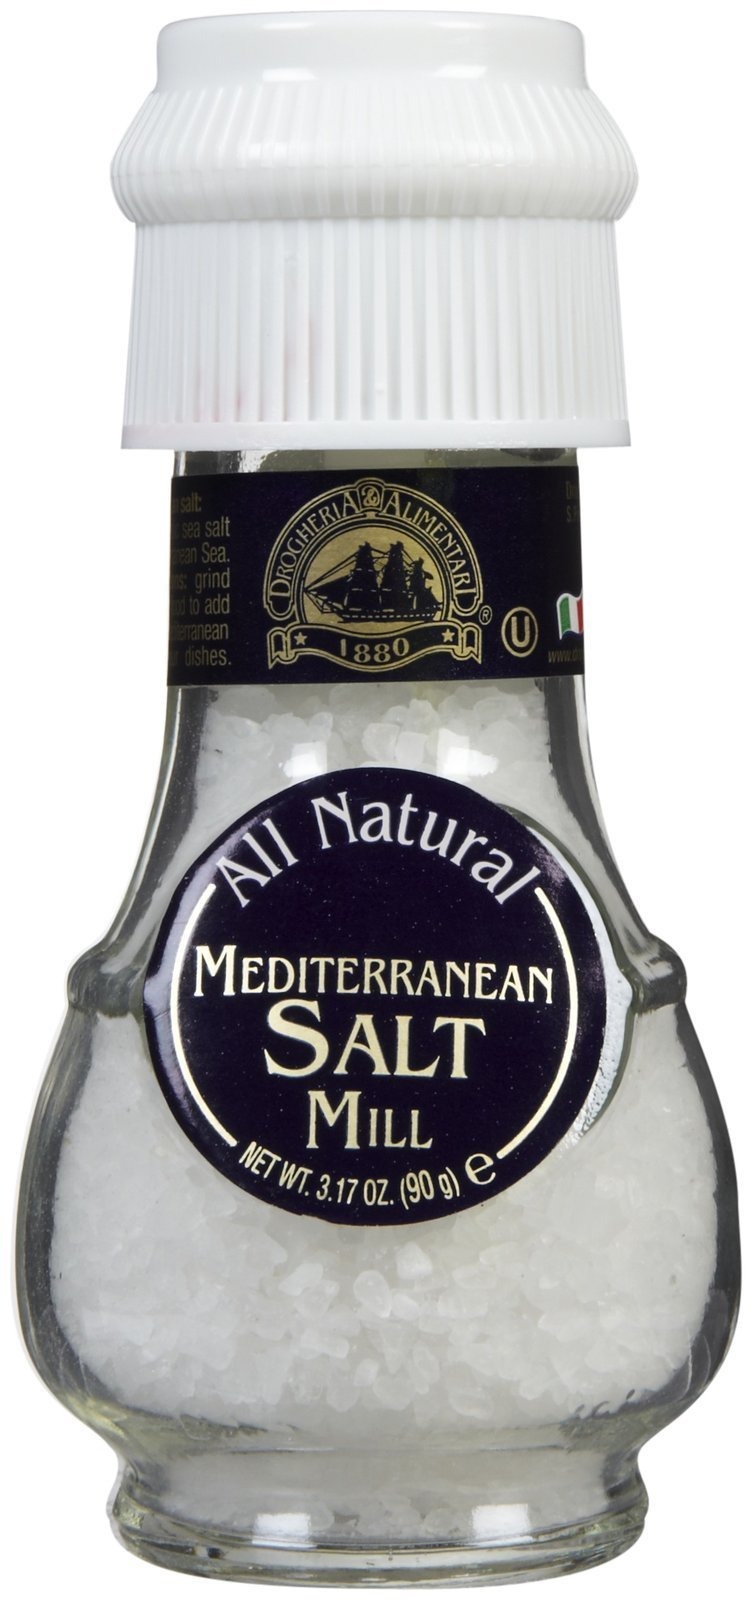
Item Name: Drogheria & Alimentari All Natural Spice Grinder Mediterranean Salt - 3.17 oz
Bullet Point: Drogheria & Alimentari All Natural Spice Grinder Mediterranean Salt - 3.17 oz
Value: 1.0
Unit: Count

Price: 6.475